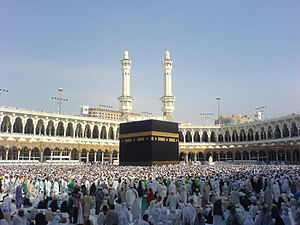
Qibla
'Find Qibla' funktion på islamDK
Qibla er betegnelsen for 'bederetningen for muslimer'. I visse moskéer er bederetningen markeret med en pil på væggen/loftet, i andre moskéer vender bygningens struktur mod qibla. Da størstedelen af moskéer i Danmark ikke er bygget fra grunden af, har de valgt at lægge tæppet i retningen af qibla.